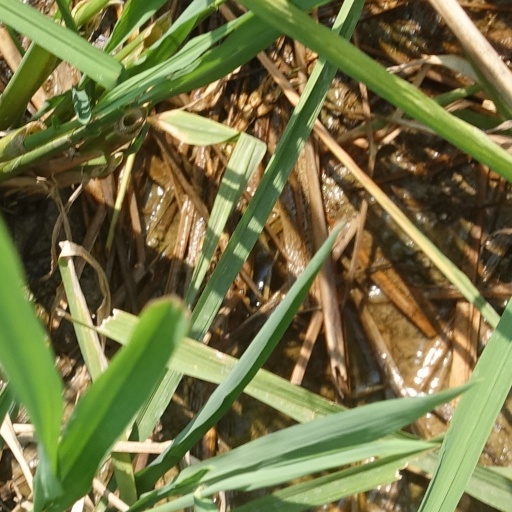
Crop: rice